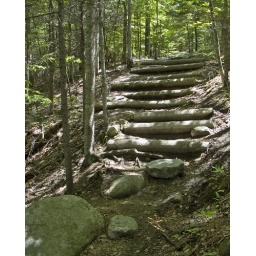
A neat looking staircase on a trail in the white mountains of New Hampshire